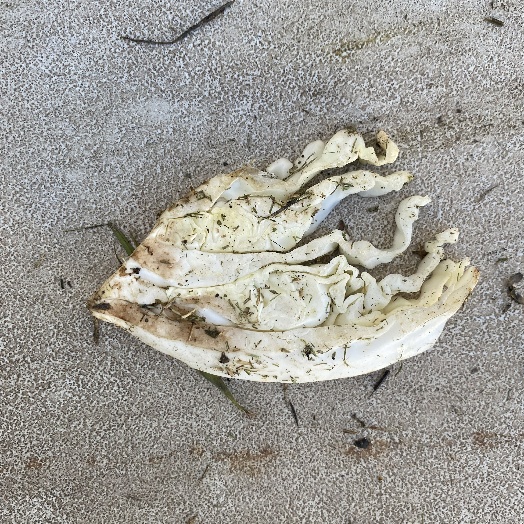
Label: generalcompost